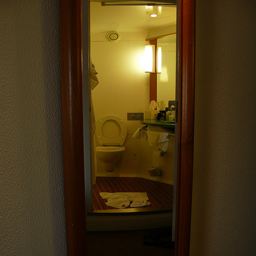
a small toilet is in a bathroom down a hallway
This is a small bathroom with a towel on the floor.
A peek into a bathroom through a narrow door frame.
a toilet a light a mirror and a red tiled floor
A bathroom with a white towel on the floor and a white toilet with the seat up and light on.